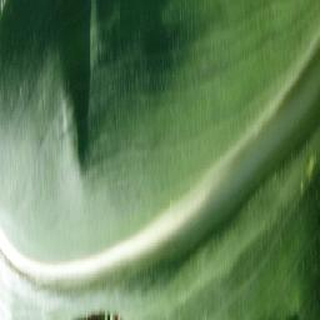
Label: healthy_corn